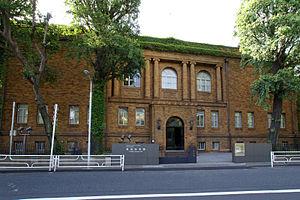
Inauguré en 1872, le musée national de Tokyo, ou TNM, est le plus ancien et le plus grand musée du Japon. Il se situe à l'intérieur du parc d'Ueno dans l'arrondissement de Taitō à Tokyo. Ce musée possède et préserve une collection complète d'œuvres d'arts et d'objets archéologiques du Japon et d'autres pays de l'Asie de l'Est. Il détient 113 897 objets, incluant 87 objets classés trésor national japonais et 631 objets classés bien culturel important ; il conserve de plus 2689 objets privés, dont 50 trésors nationaux et 252 biens culturels importants. Le musée mène aussi des recherches et organise des événements ayant trait à sa collection.